Tartu Department Store

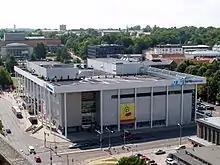
Tartu Department Store

Tartu Department Store is a shopping mall in Tartu, Estonia. The mall belongs to Tallinna Kaubamaja Grupp.